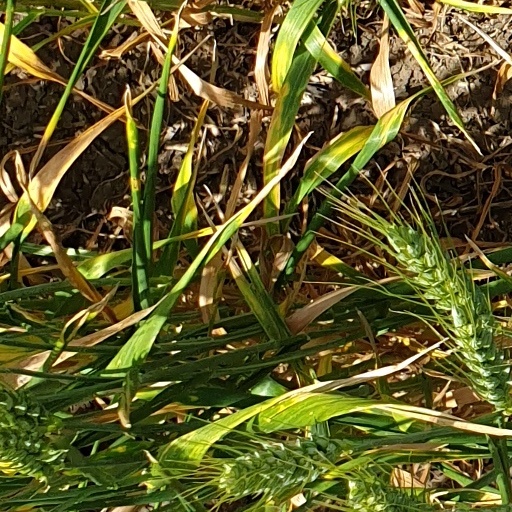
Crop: wheat